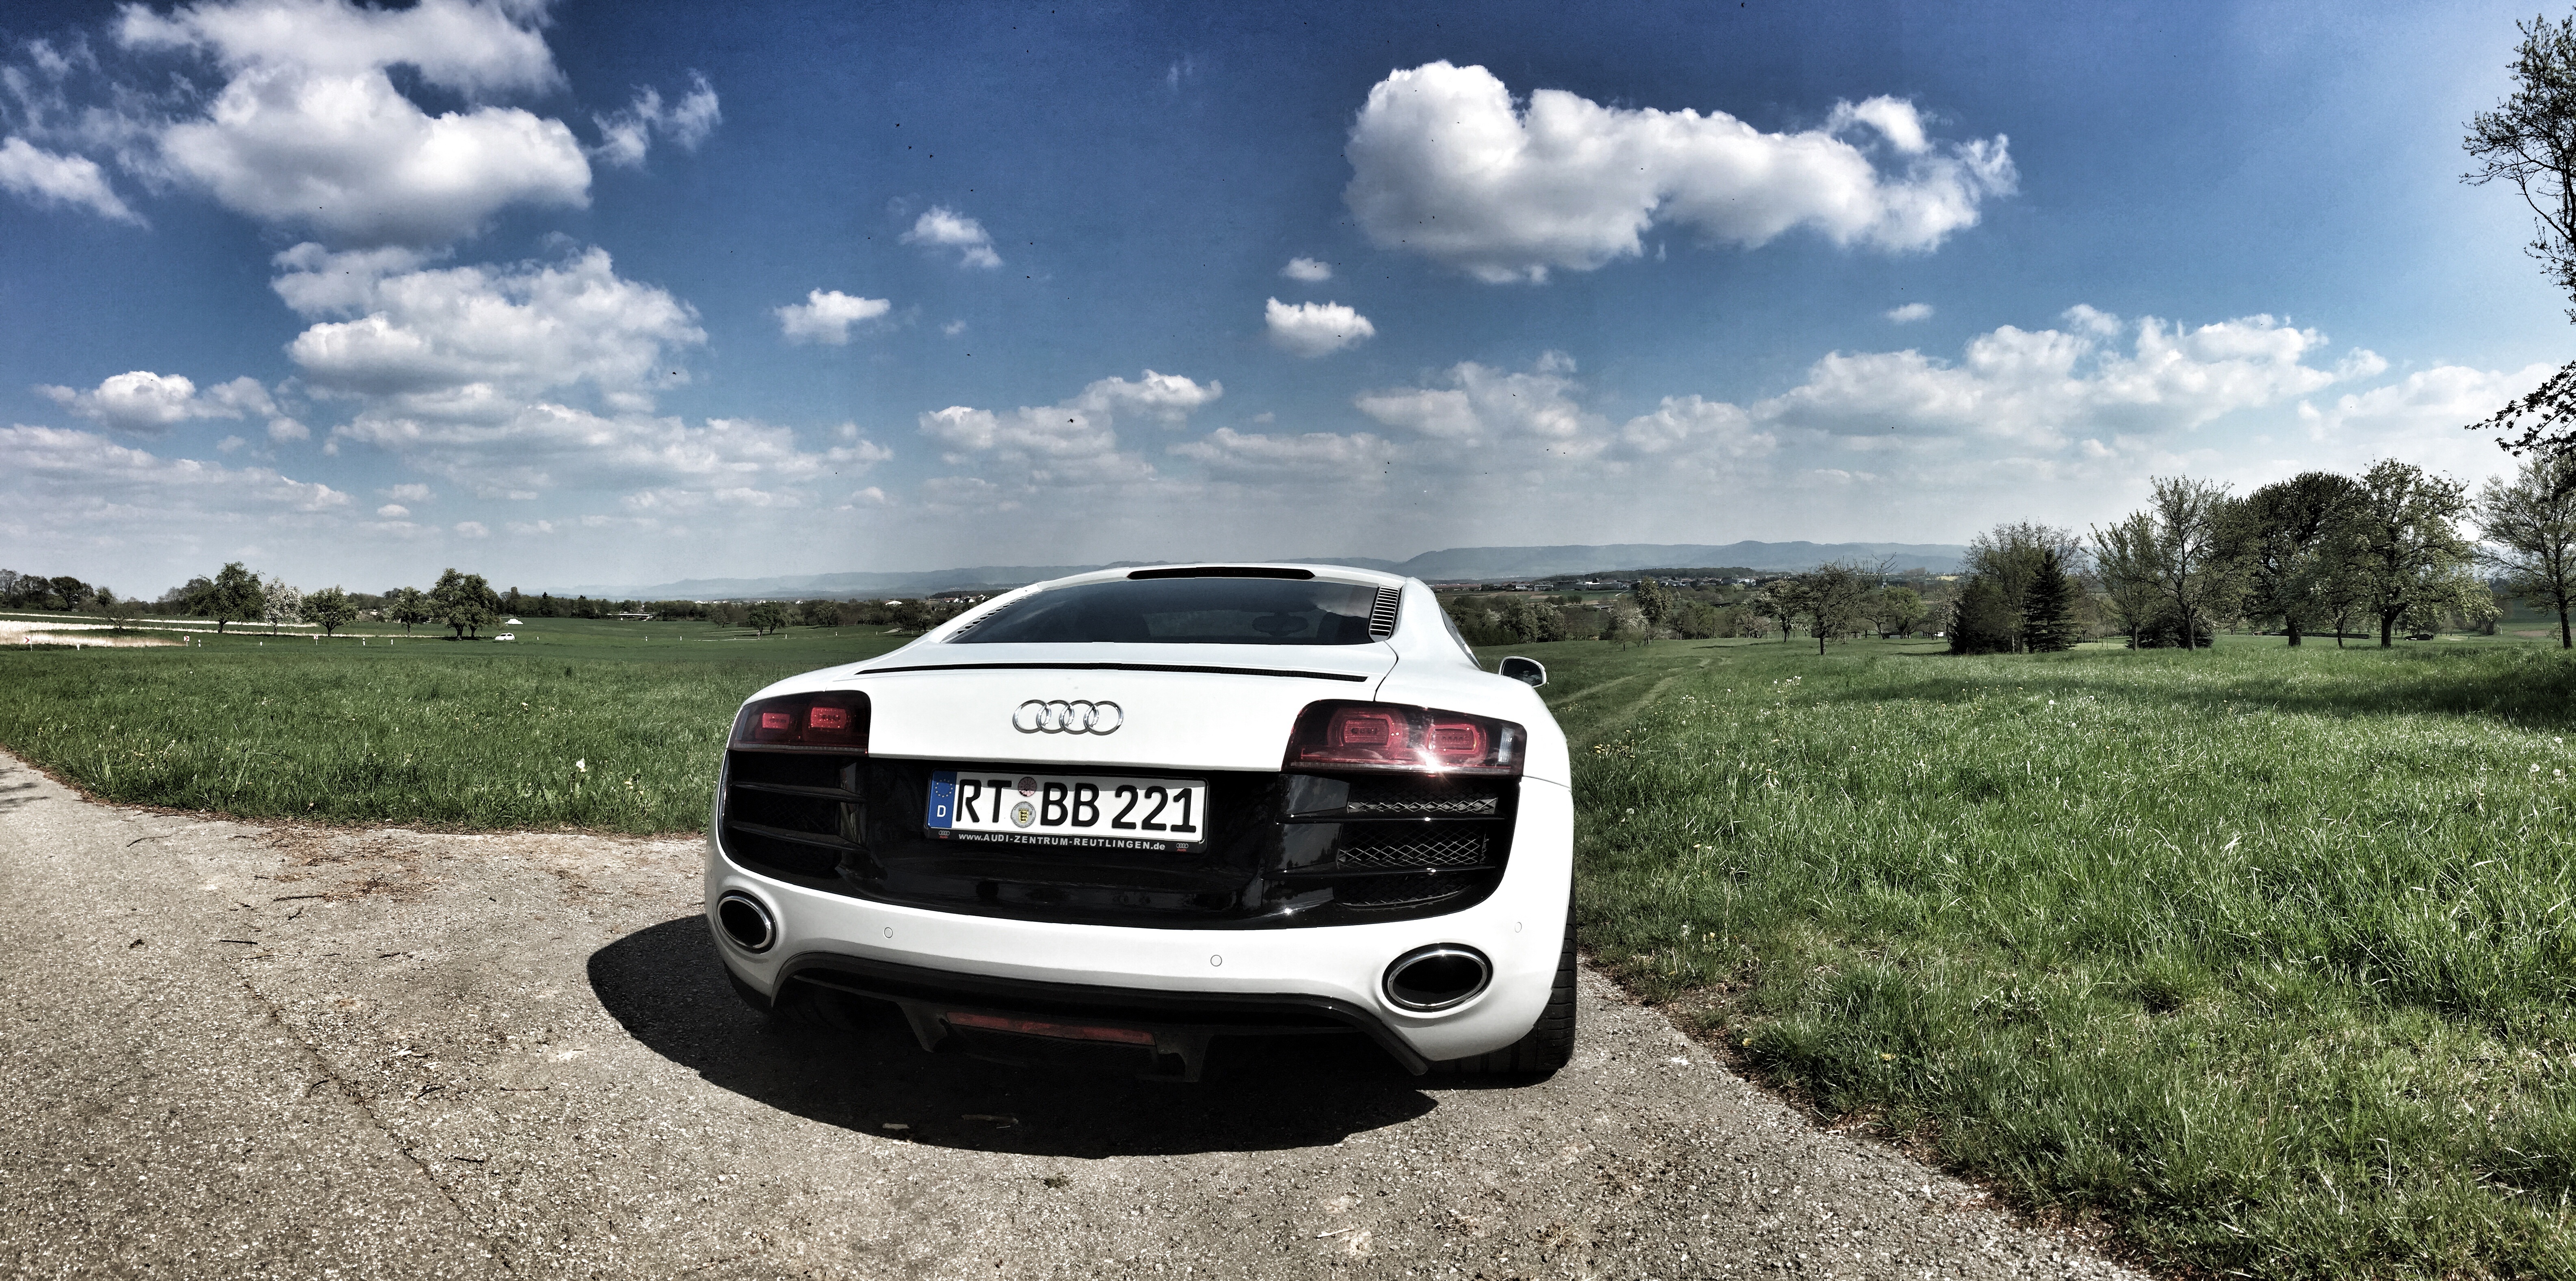
landscape, sun, technology, road, white, sport, car, wheel, summer, vehicle, auto, speed, automotive, sports car, bumper, supercar, clouds, background, audi, coupe, dare, pkw, vehicles, joy of life, super sports car, summer day, sport utility vehicle, r8, v10, land vehicle, audi r8, automobile make, automotive exterior, automotive design